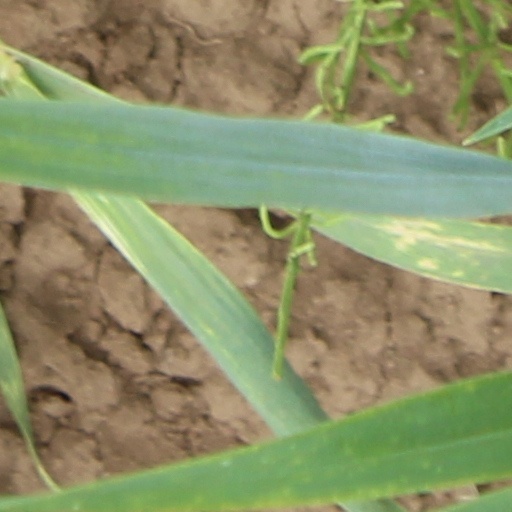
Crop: wheat